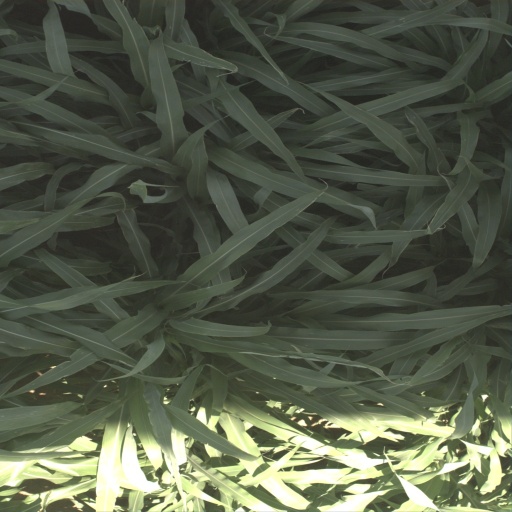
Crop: sorghum